Point Arena, California

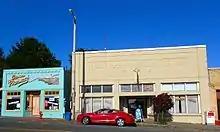
Downtown and the Point Arena Mercantile, 2012

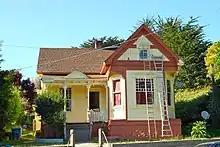
Groshen House, Point Arena 2012

The 2020 United States census reported that Point Arena had a population of 460. The population density was . The racial makeup of Point Arena was 281 (61.1%) White, 2 (0.4%) African American, 34 (7.4%) Native American, 0 (0.0%) Asian, 1 (0.2%) Pacific Islander, 76 (16.5%) from other races, and 66 (14.3%) from two or more races. Hispanic or Latino of any race were 141 persons (30.7%).